Marc-André Bergeron

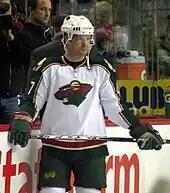
Bergeron during his time with the Minnesota Wild

After parting ways with the Oilers, Bergeron went on to play with the New York Islanders, Anaheim Ducks, and Minnesota Wild. On October 6, 2009, after star defenceman Andrei Markov was injured, Bergeron signed a 1-year contract with the Montreal Canadiens. Bergeron proved to be a valuable component to the Canadiens, playing forward on the fourth line as well as defence on power plays. He did, however, suffer a long scoring slump between December 31, 2009, until March 31, 2010. When Bergeron became a free agent on July 1, the Canadiens did not re-sign him.